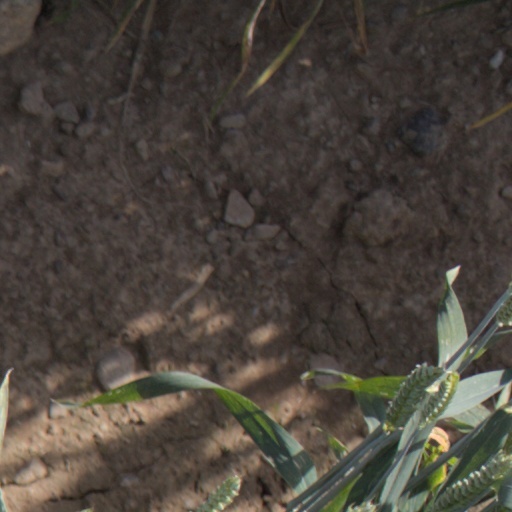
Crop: wheat